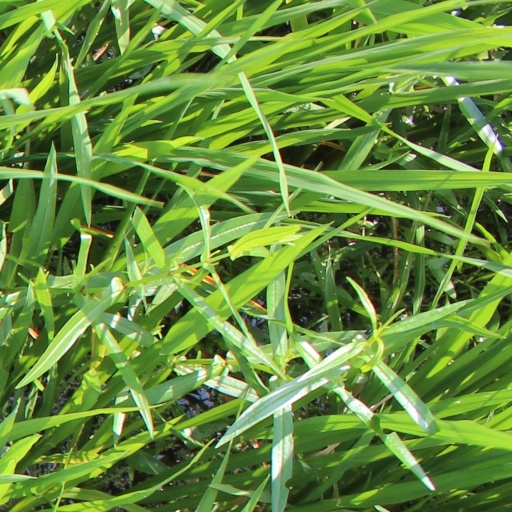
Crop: rice